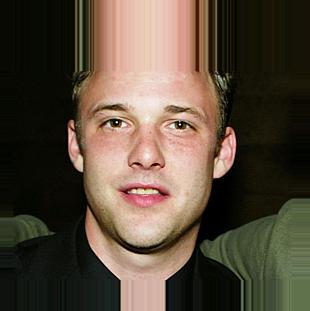
Age: 17